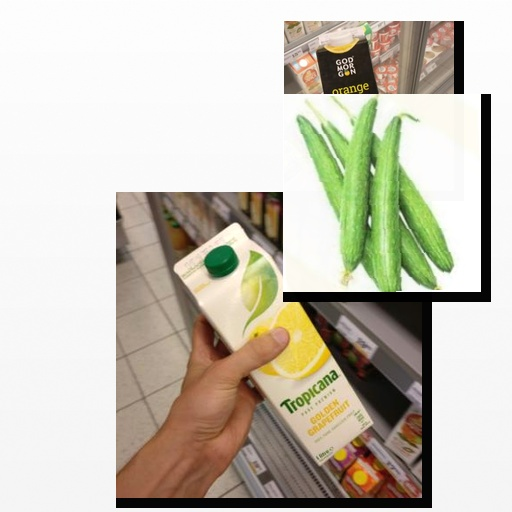
Food items: orange_juice, grapefruit_juice, sponge_gourd